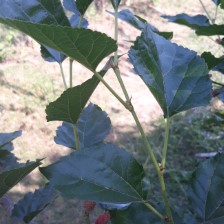
Variety: ChiangMai60